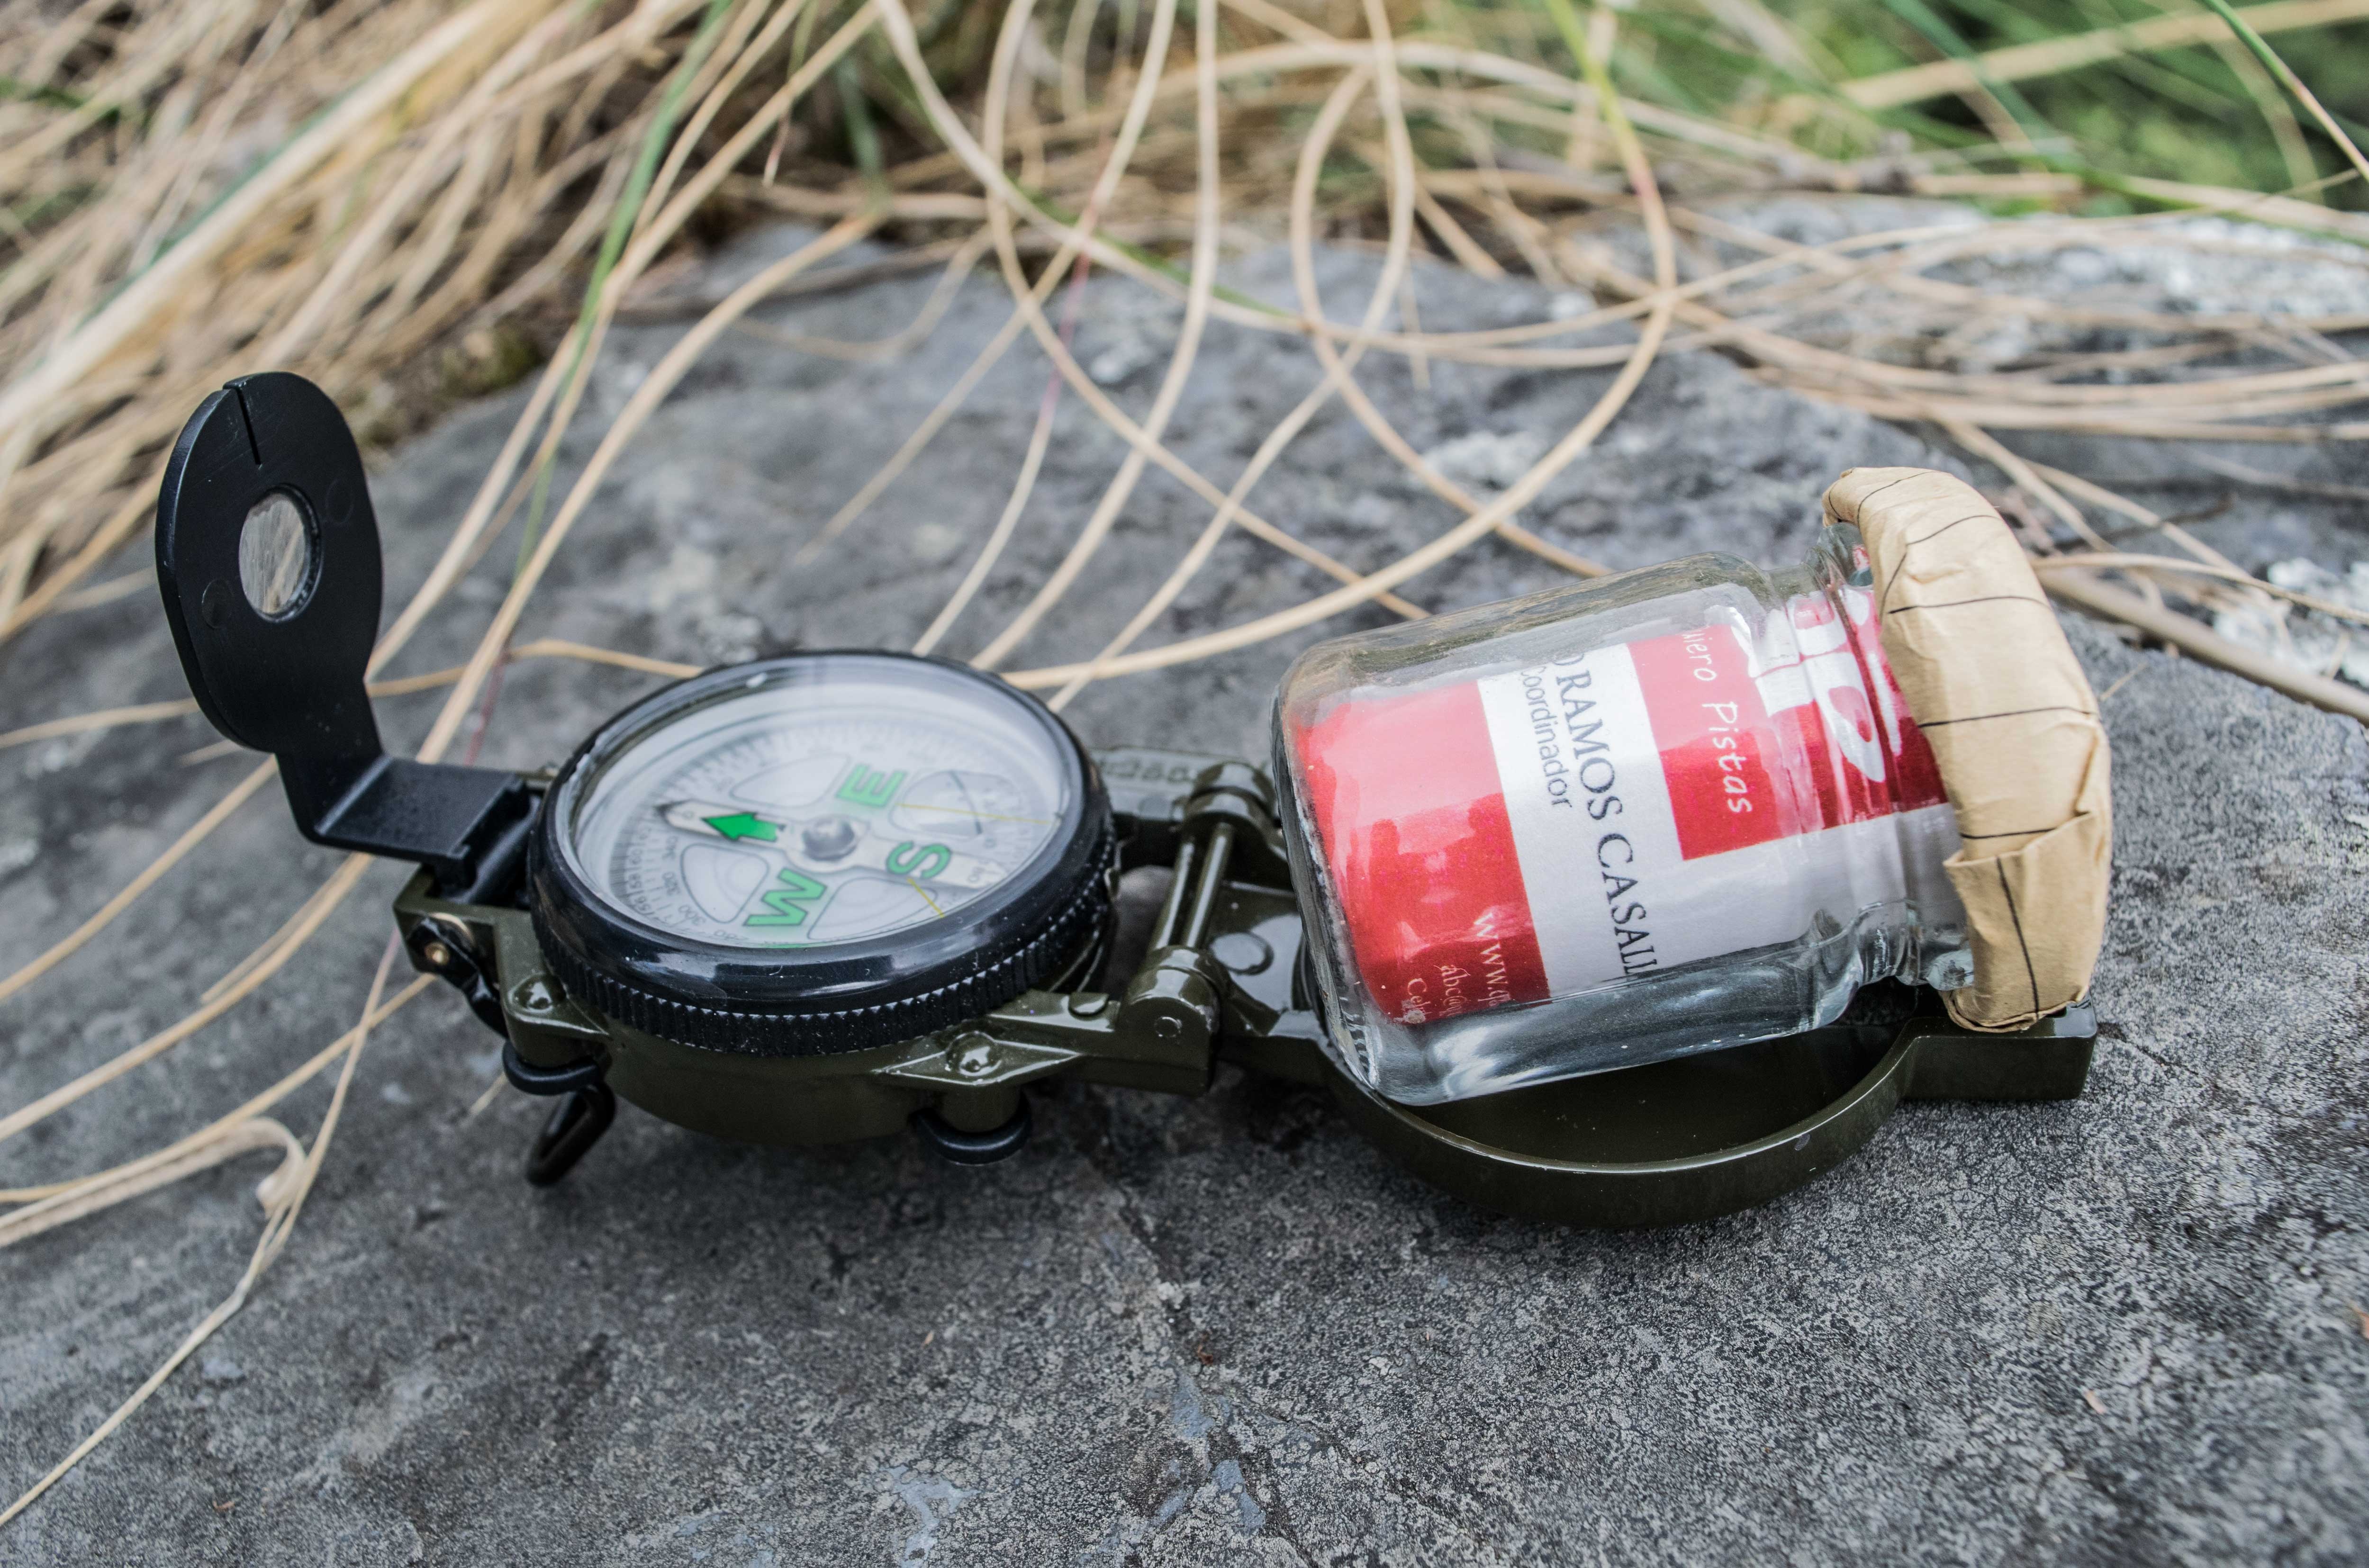
light, track, vehicle, compass, qp